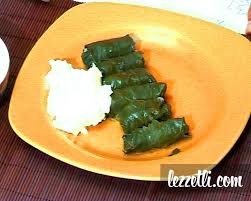
Yemek: yaprak_sarma